Drillham, Queensland

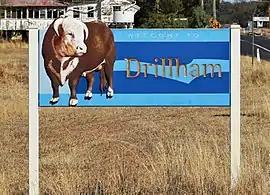
Welcome to Drillham sign, 2019

Drillham is a rural town and locality in the Western Downs Region, Queensland, Australia. In the , the locality of Drillham had a population of 113 people.